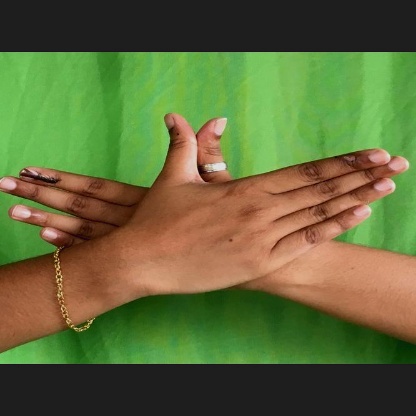
Mudra: Garuda